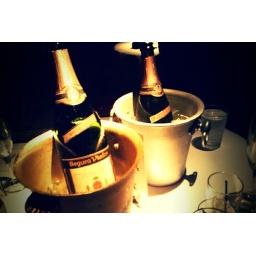
Private table by the stage and bottles of champagne, yeah, that's the way to do it.